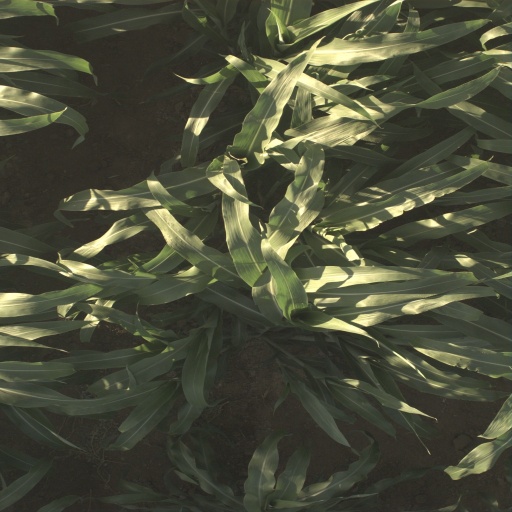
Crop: sorghum